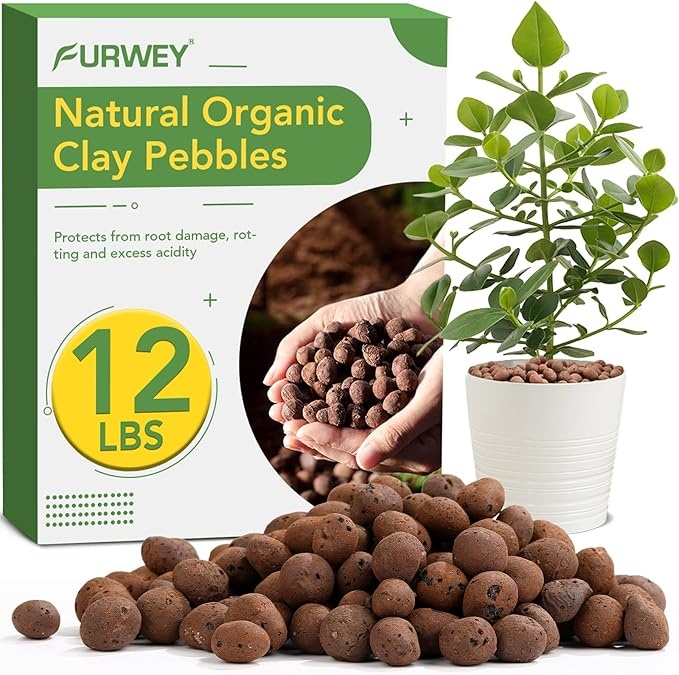
12 LBS Organic Clay Pebbles 4mm-16mm Leca for Plants 100% Natural Hydroton Clay Pebbles for Hydroponic Growing Gardening Orchids Drainage Decoration Aquaponics
About This 【NATURAL EXPANDED CLAY PEBBLES】Made of natural clay, baked at high temperature into round pellets, pH neutral helps remove excess acidity, sturdy, no odor, not easy to break, you can safely use it in your garden to help plants grow healthier and faster. Widely used for plant pavement, pot base and hydroponics. 【LIGHTWEIGHT CLAY PEBBLES】4-16mm in diameter, the clay balls are the perfect size for small to medium pots and garden plants. Expanded clay pebbles are packaged in resealable foil pouches designed for long-term storage. Easily pour in the necessary amount and store the rest for future use. 【EXCELLENT DRAINAGE】Expanded clay pebbles provide good drainage and water retention for plants.When clay pebbles are placed at the bottom of the pot, it prevents plant roots from rotting. Putting them on top not only keeps the soil wetting, but also can be used to decorate the plants. 【KEEP MOISTURE FERTILIZER】Clay Aggregate which porous structure can absorb water and retain nutrients, and its good aeration provides the right amount of oxygen for your plants. Additionally, our light expanded clay can improve the potting environment and soil fertility, which increase the survival rate of plants and make them grow healthily. 【WIDE APPLICATION】Our natural expanded clay pebbles is ideal grow media for plants, which great for orchid, succulent, cactus and olive tree. Also, lightweight clay pebbles are perfect for soilless culture, hydroponic gardening, aquarium substrate, fish tank, pot decoration. Overview Brand : FURWEY Style : Modern Item Weight : 12 Pounds
Brand: FURWEY
Category: Home & Garden > Lawn & Garden > Gardening > Hydroponics > Growing Media > Clay Pebbles